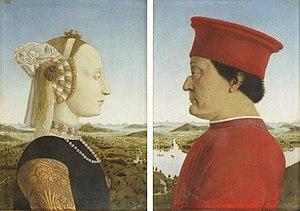
Un diptyque est une œuvre de peinture ou de sculpture composée de deux panneaux, fixes ou mobiles, et dont les sujets se regardent et se complètent l'un l'autre.
Un peintre de cour est un artiste qui peint pour les membres des familles royales ou des familles de la noblesse, parfois avec un salaire fixe et à une condition d'exclusivité où l'artiste ne doit pas entreprendre d'autres activités. Surtout à la fin du Moyen Âge, ils sont souvent titulaires de la charge de gentilhomme de la Chambre. Outre leur rémunération, ils reçoivent habituellement un titre officiel et souvent une pension à vie, même si les arrangements sont très variables. Pour l'artiste, une nomination à la cour a l'avantage de le libérer des restrictions des guildes de peintre locales, bien qu'au Moyen Âge et à la Renaissance, ils soient aussi souvent amenés à faire des travaux décoratifs dans les palais et à créer des œuvres temporaires pour des divertissements et des expositions de cour. Certains artistes, comme Jan van Eyck ou Diego Velázquez, sont utilisés dans d'autres capacités à la cour en tant que diplomates, fonctionnaires ou administrateurs